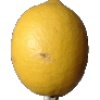
Label: lemon